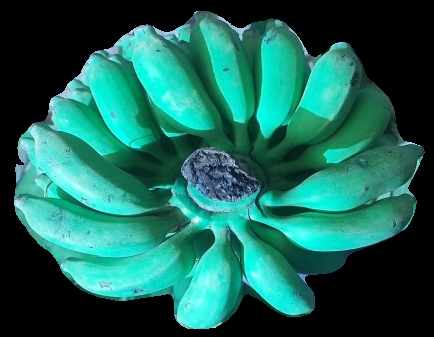
Variety: elakki-bale
Grade: grade3